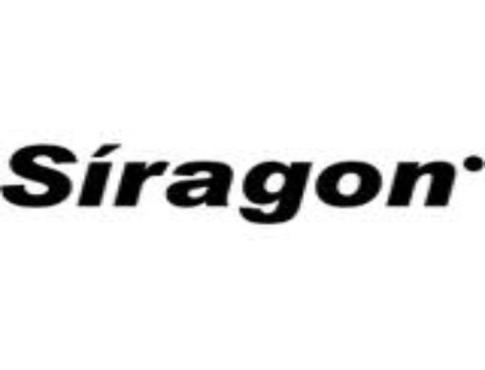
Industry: Electronic